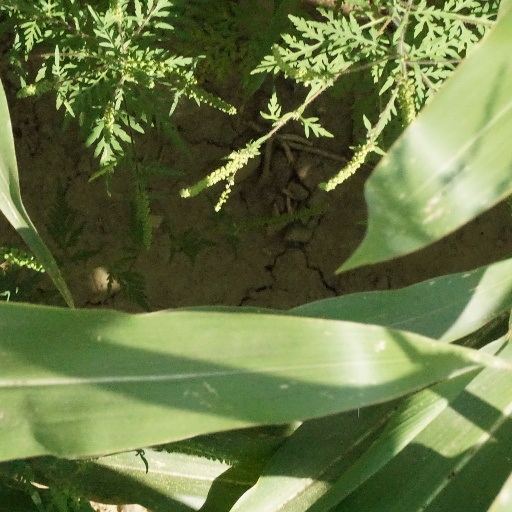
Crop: maize; corn